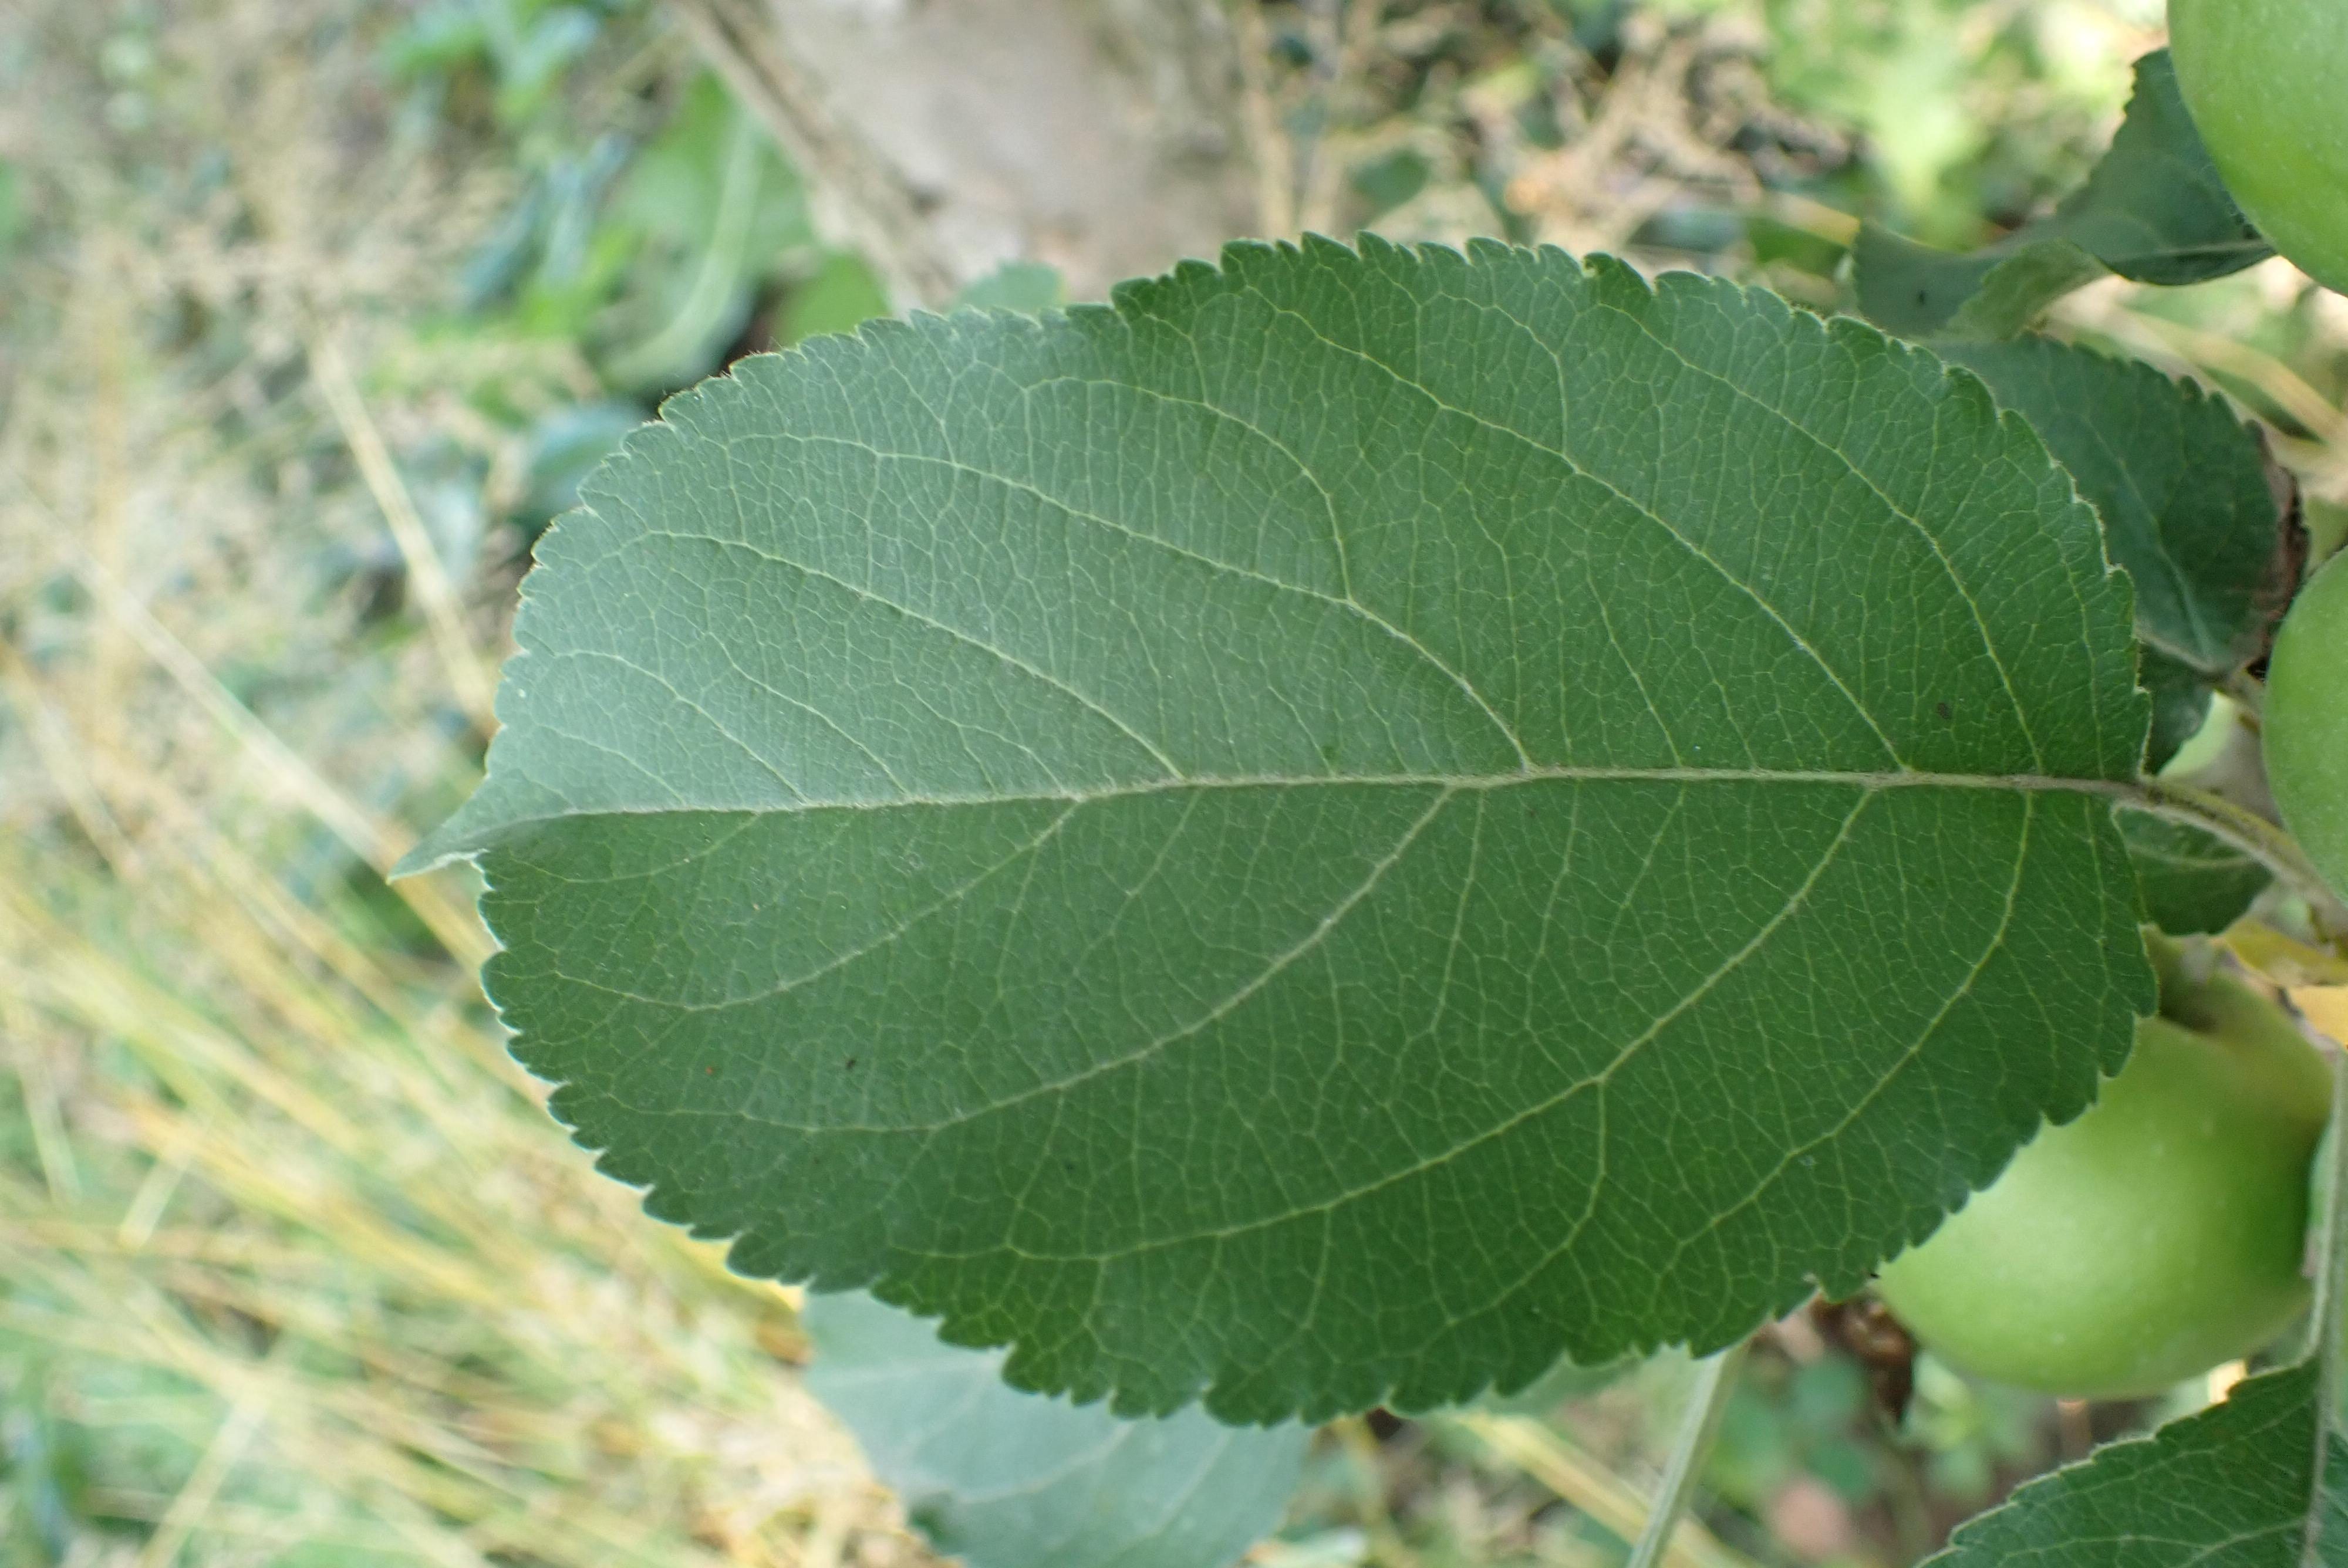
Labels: healthy